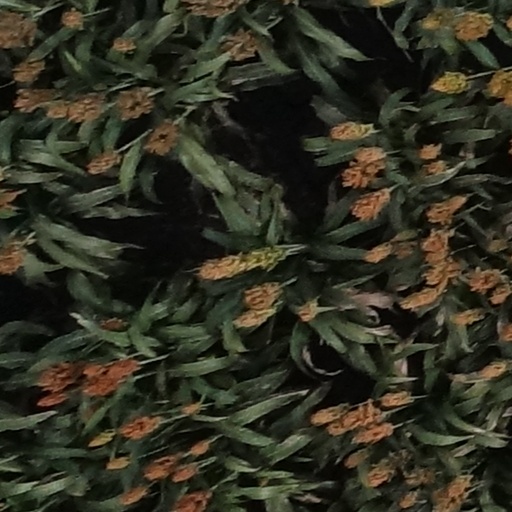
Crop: sorghum